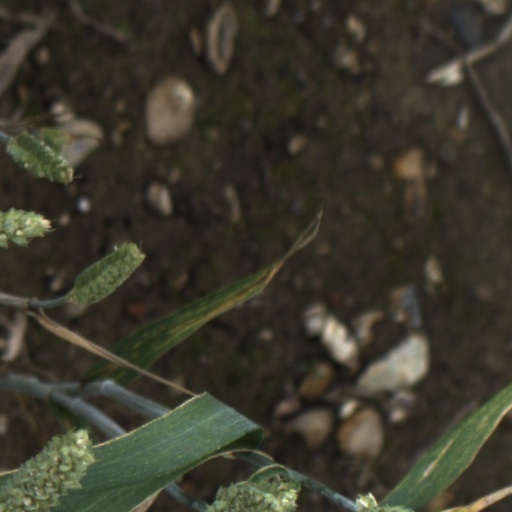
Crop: wheat